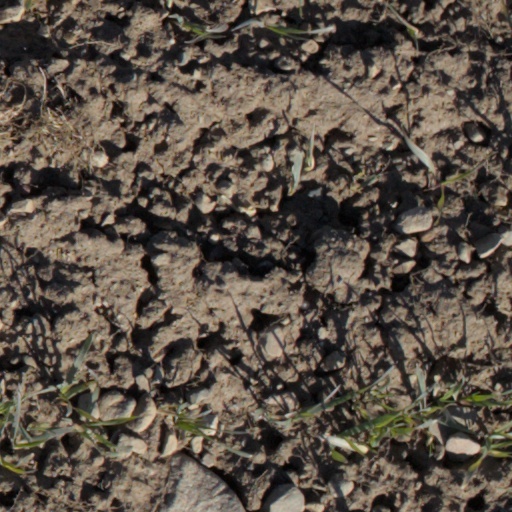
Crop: wheat